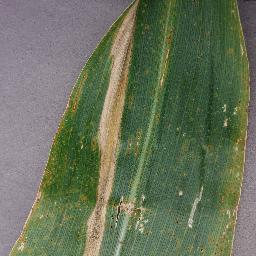
Label: Corn_(Maize)___Northern_Leaf_Blight